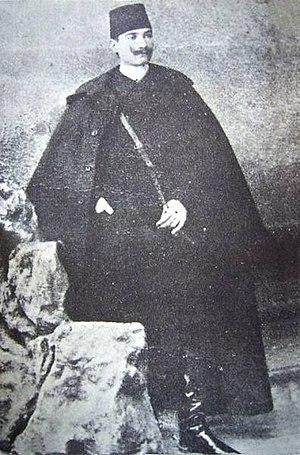
Kemal Atatürk, communément appelé Mustafa Kemal Atatürk ou parfois simplement Mustafa Kemal, né en 1881 à une date inconnue à Salonique et mort le 10 novembre 1938 à Istanbul, est un homme d'État turc, fondateur et premier président de la République de Turquie de 1923 à 1938.